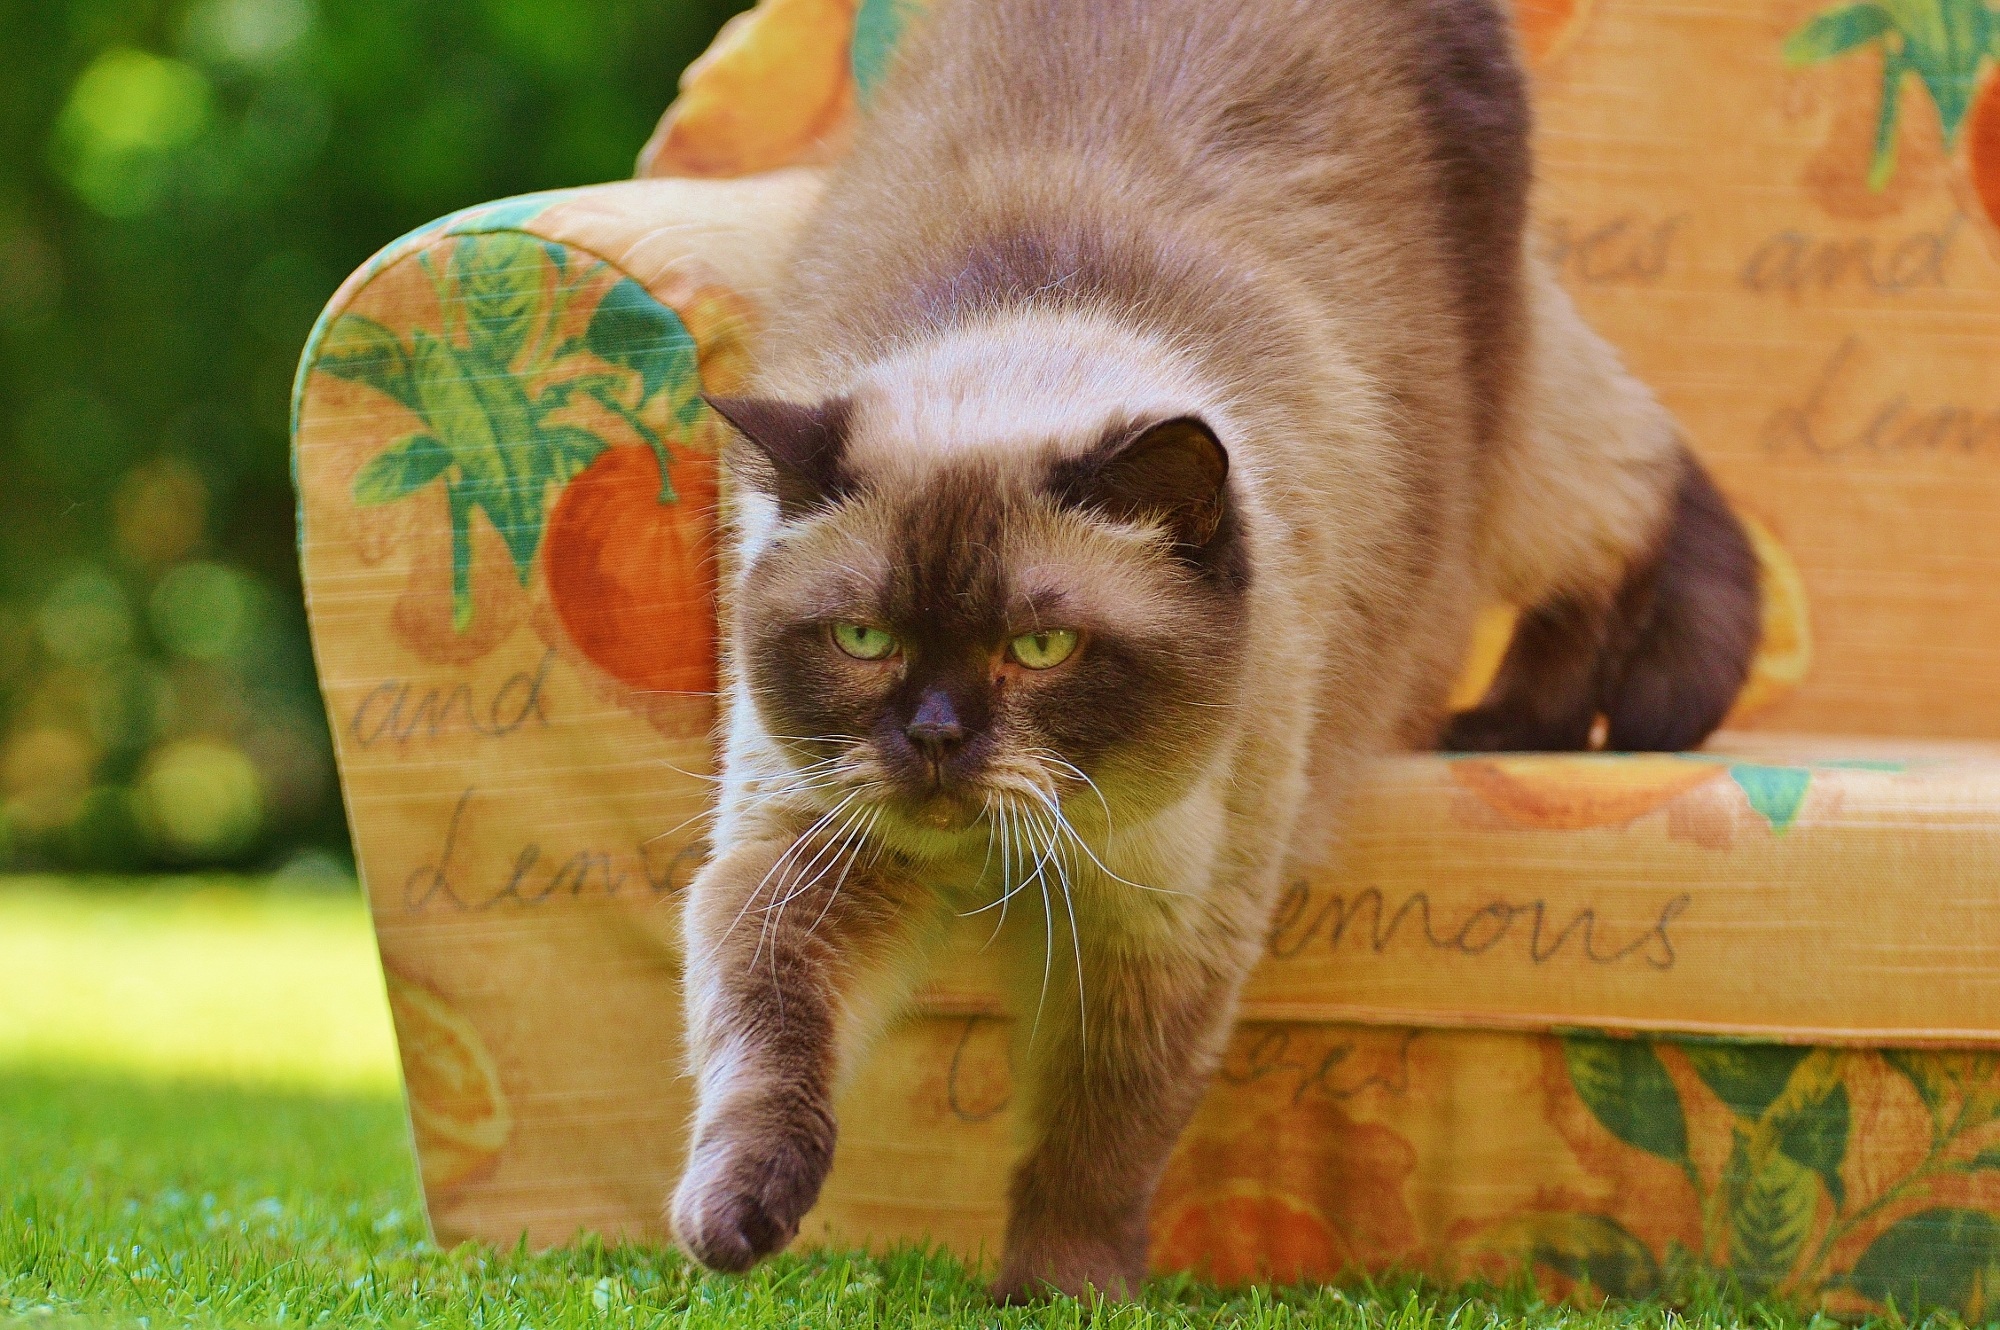
sweet, cute, fur, kitten, cat, brown, mammal, sofa, fauna, couch, blue eye, thoroughbred, whiskers, beige, vertebrate, british shorthair, small to medium sized cats, cat like mammal